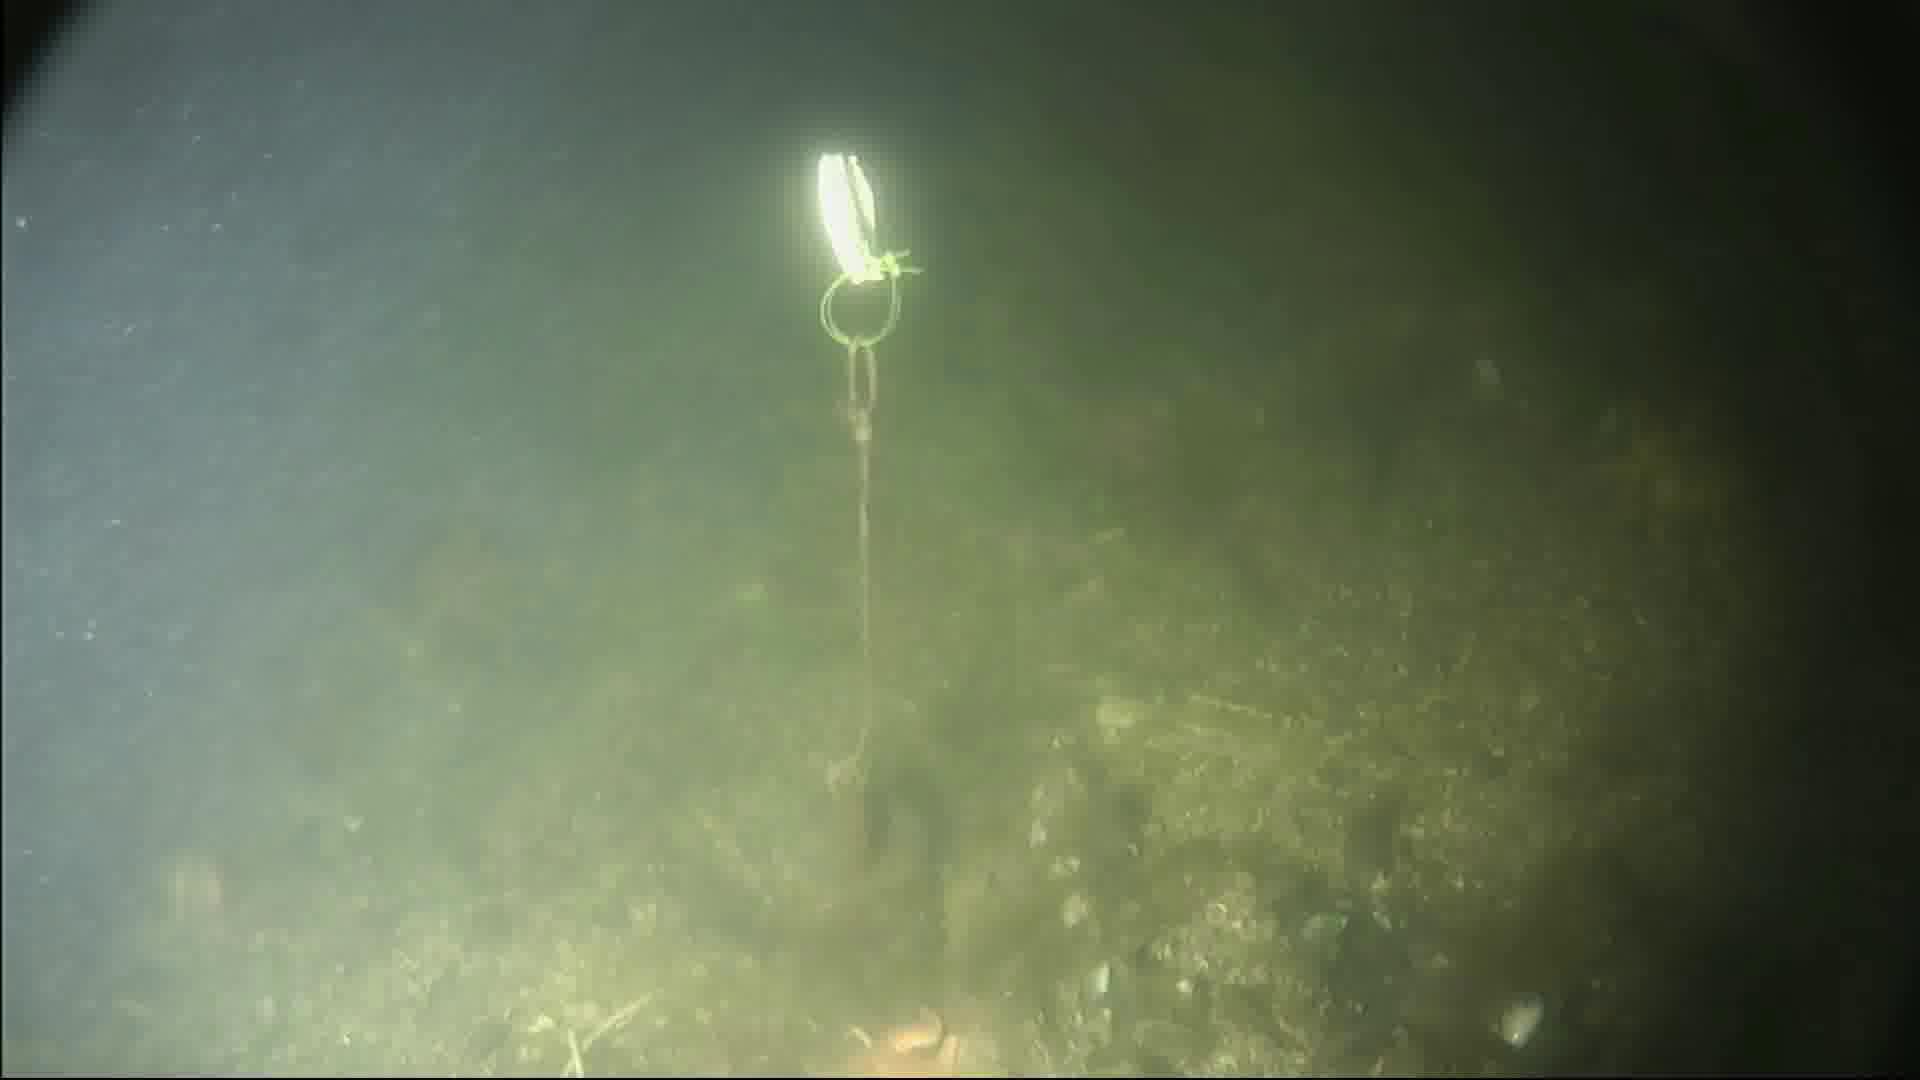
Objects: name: starfish